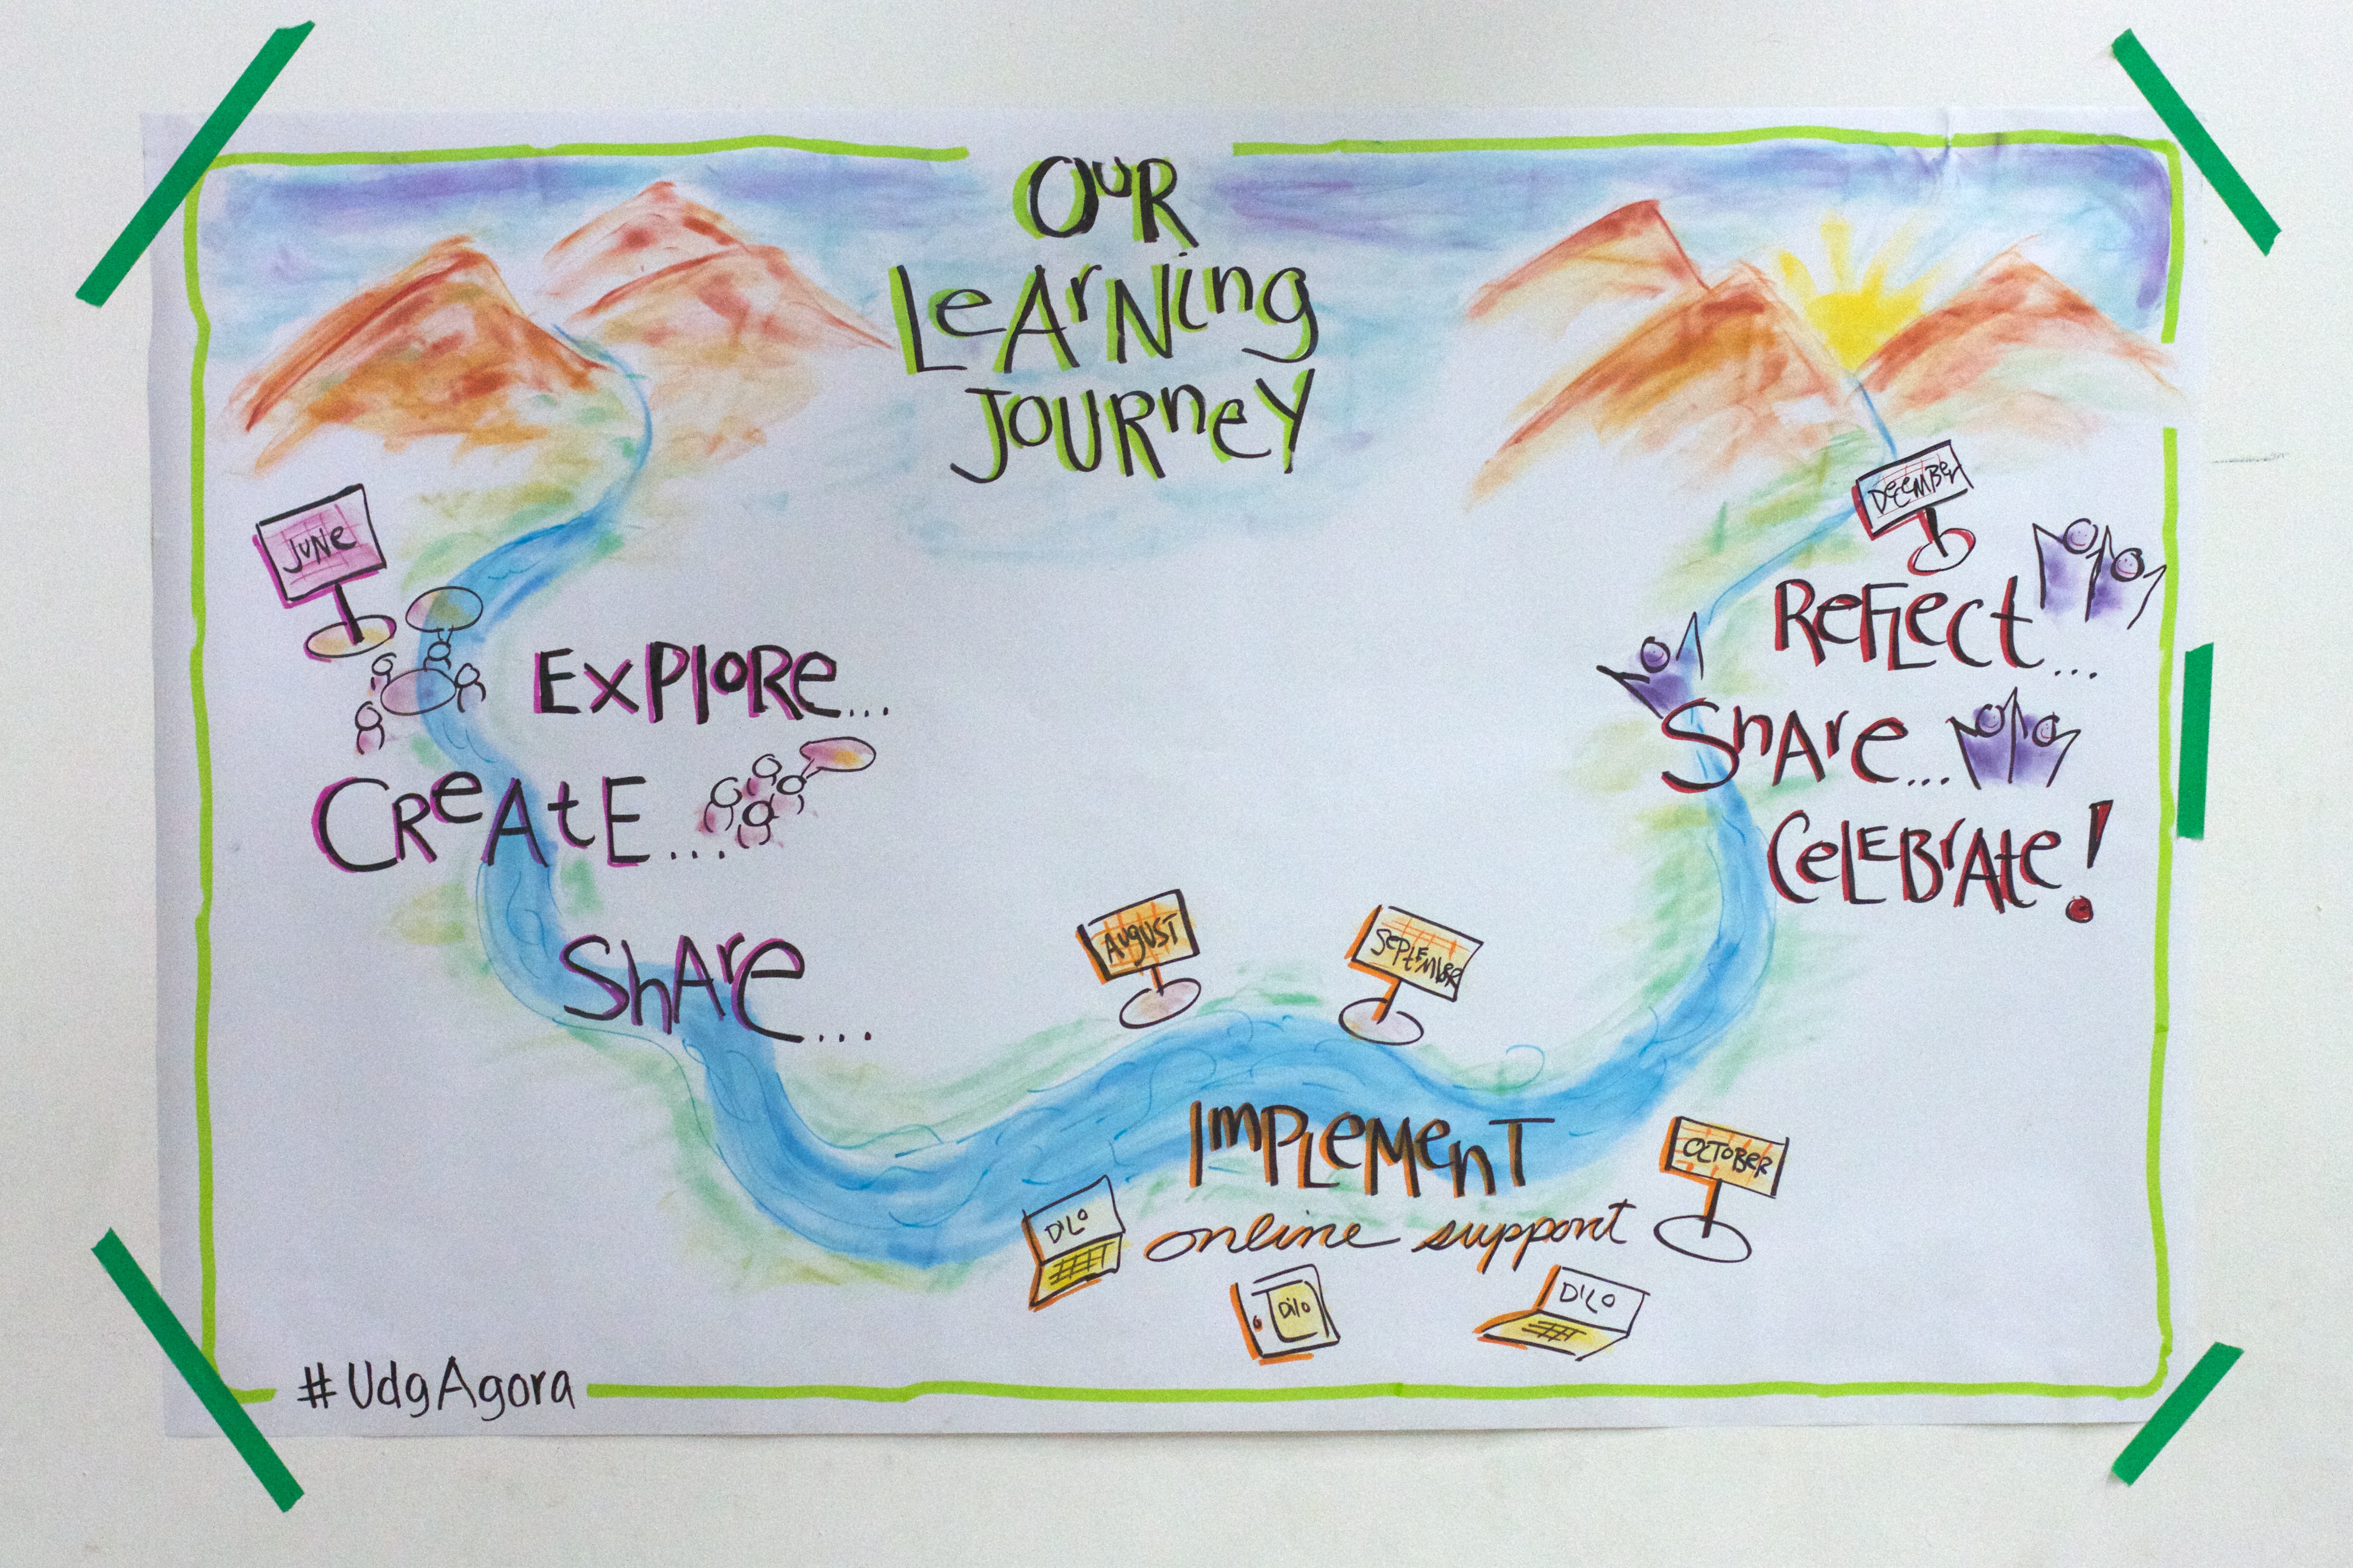
product, udgagora